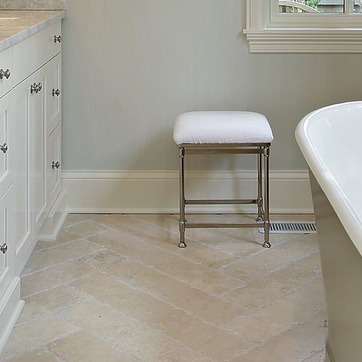
Material: metal